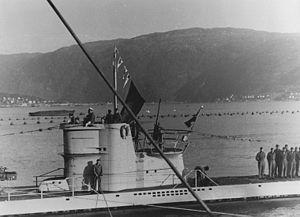
Le Unterseeboot 255 est un sous-marin allemand de type VII.C utilisé par la Kriegsmarine pendant la Seconde Guerre mondiale.